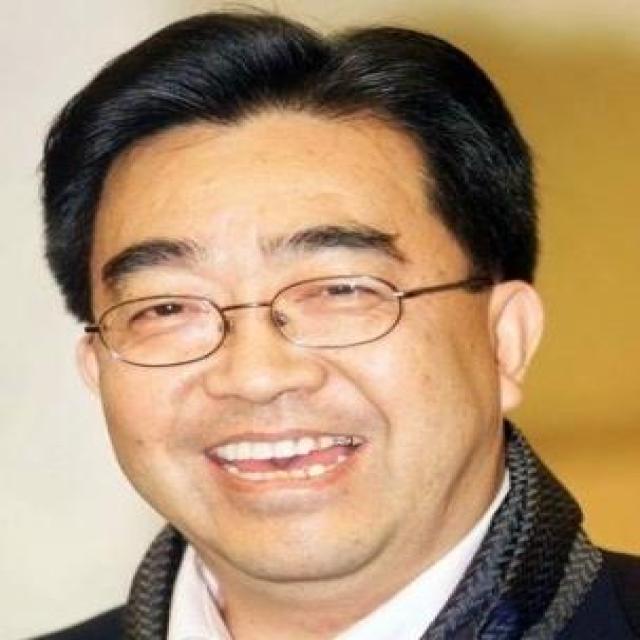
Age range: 45-64